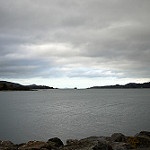
Label: sea